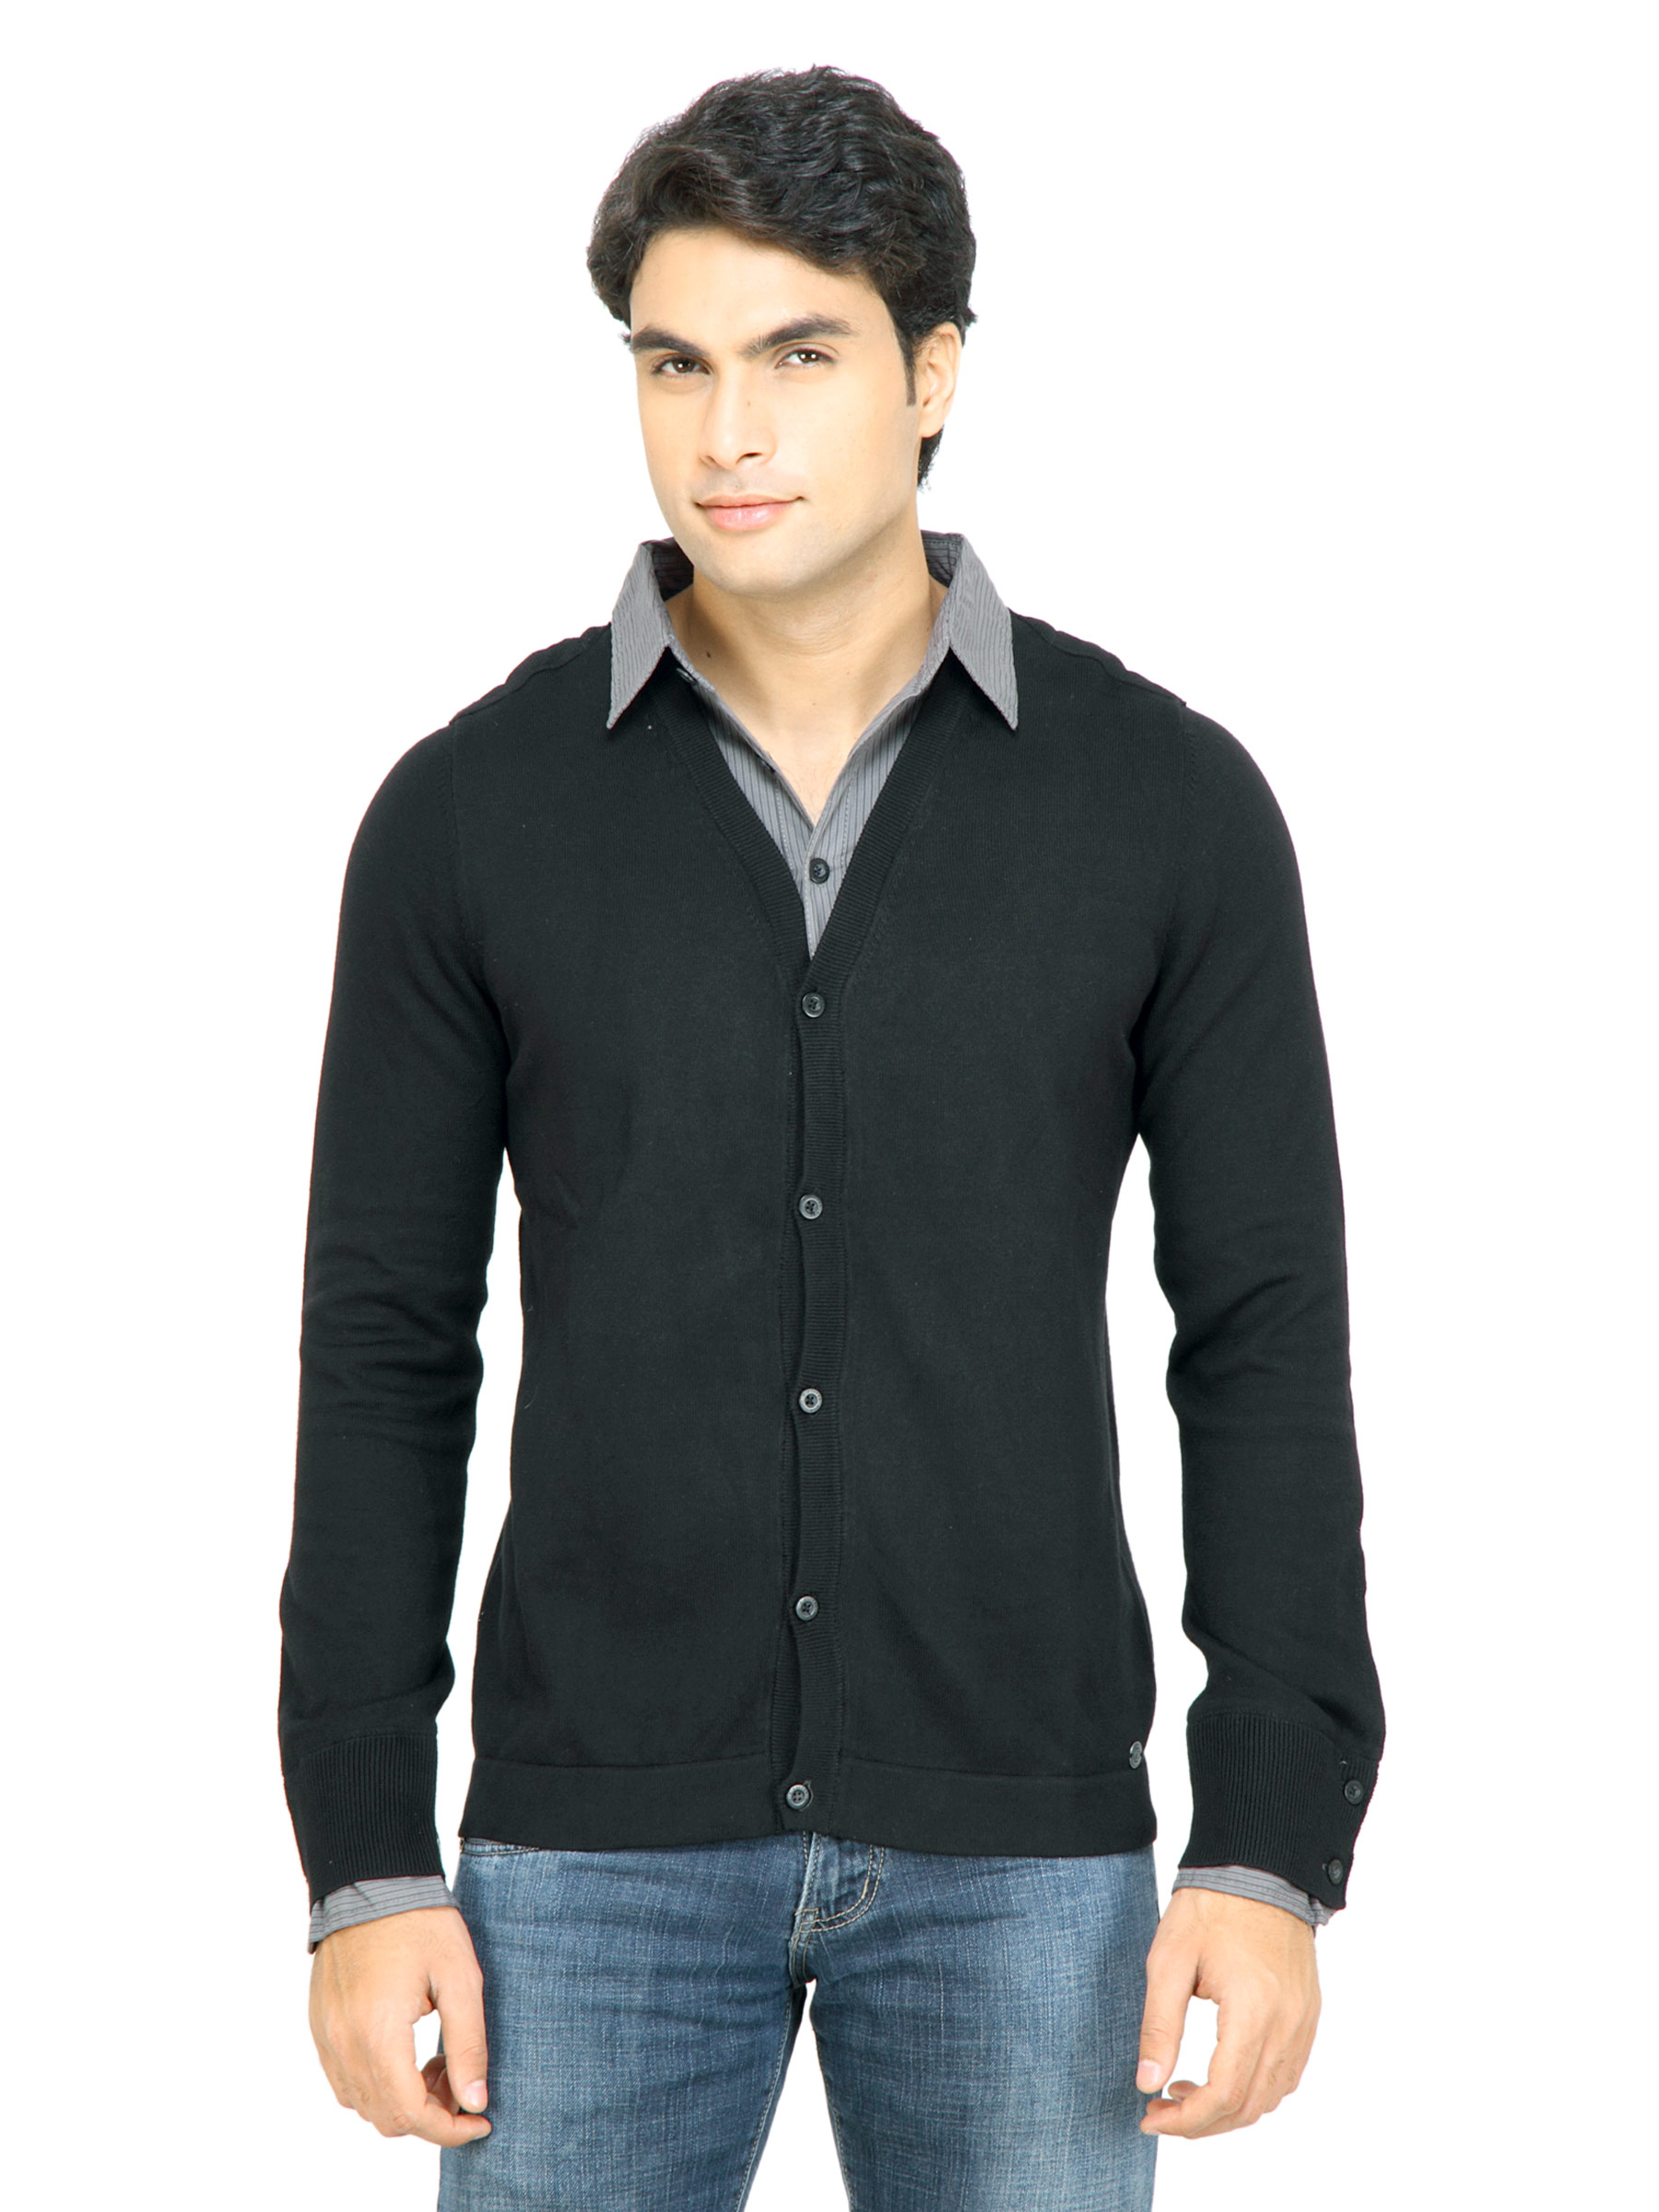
s.Oliver Men Solid Black Sweater
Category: Apparel / Topwear / Sweaters
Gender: Men
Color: Black
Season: Fall 2011
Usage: Casual